Irene Stefani

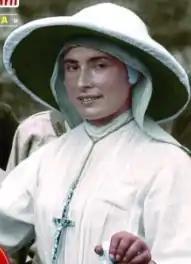
Blessed Irene Stefani circa 1920

At the conclusion of the war in 1918, Stefani returned to Nyeri where she first served as an assistant formator of the first aspirants of the incipient local congregation known as the Mary Immaculate Sisters. Two years later, she was appointed to Our Lady of Divine Providence mission at Gikondi, remaining there until her death. There, she taught in schools and instructed parishioners in catechism while visiting the villages. At Gikhondi, she was the Superior of the Consolata Missionary Sisters for eight years.